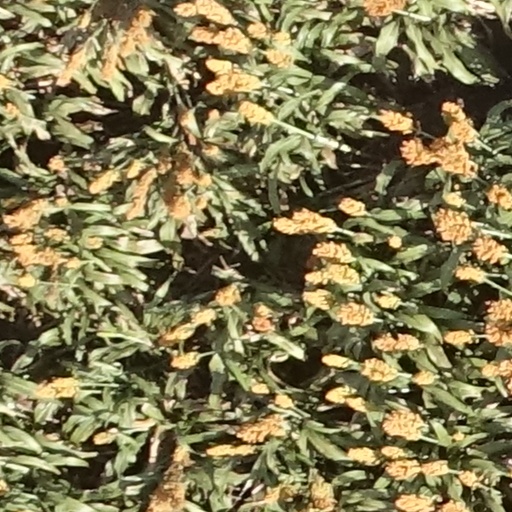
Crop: sorghum